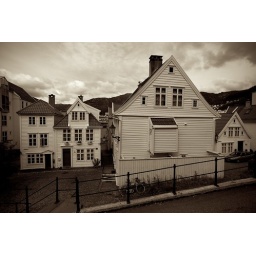
Old traditional wooden houses in Bergen, still in use today.